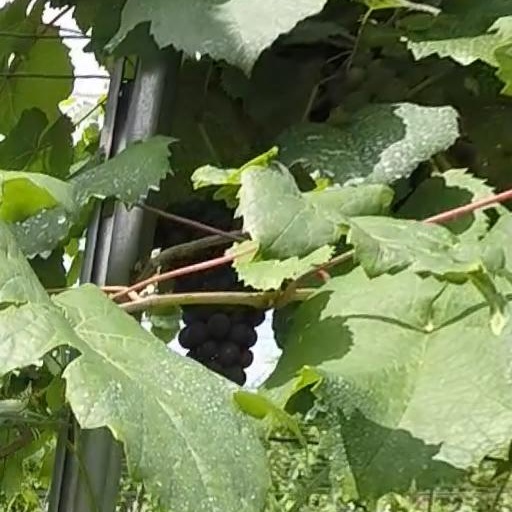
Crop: grape